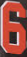
Number: 6